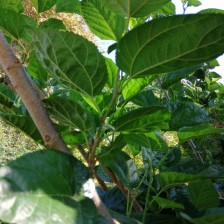
Variety: BlackAustralia